Đurađ Branković

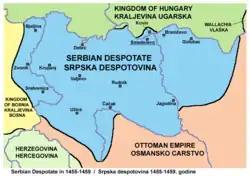
Serbian Despotate, 1455–1459

The Ottoman sultan reacted to the throne change, and the Hungarian influence which was felt more than he could afford, with sending an army into Serbia, which conquered Niš, Kruševac and besieged Novo Brdo. As to secure his prestige in Serbia, which had been weakened due to him, King Sigismund sent Despot Đurađ his own army. The combined army destroyed a large Ottoman detachment near Ravanica, for which effort the king on 19 November 1427 thanked especially Nicholas Bocskay. Another Ottoman detachment attacked neighbouring Serbian and Hungarian places from Golubac, especially the Braničevo region. Despot Đurađ himself went below Golubac and promised Jeremija forgiveness, and tried in every way to win back the city; not only did Jeremija decline, but he also attacked the despot's entourage which had tried to enter the city gates. In the spring of 1428 a new Hungarian army arrived at Golubac and besieged it from the land and from the Danube. The importance of the city is further evident from the fact that Sigismund himself led the army. But also Sultan Murat laid personal effort to encourage and support his acquired positions; in late May, after Sigismund, he arrived in the Braničevo area. Not wanting to enter combat with the superior Ottomans, Sigismund hastened to make peace. When the Hungarians in the first days of June began withdrawing, the Ottoman commander Sinan-beg attacked their back, where Sigismund was, however, with the self-sacrifice of Marko de Sentlaszlo, they were saved from disaster. During these conflicts, south and eastern Serbia were very devastated, including the developed Daljš Monastery near Golubac. From a monastery document, Sigismund is for the first time called "Our Emperor" ("naš car"), unlike the Ottoman sultan, who was called a pagan or non-Christian Emperor ("car jezičeski").